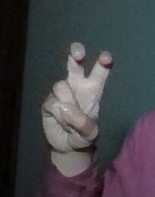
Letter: toot